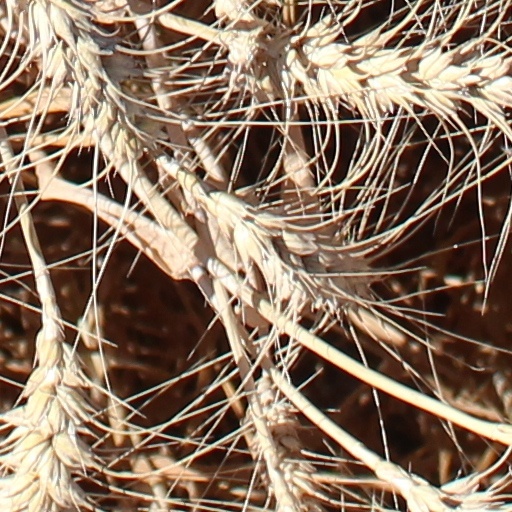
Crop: wheat